Gibson Technology

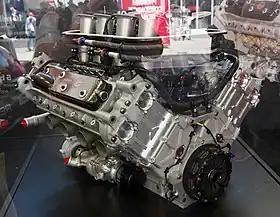
Gibson Technology GL458

In 2017 the rebranded company became the supplier of a 4.2-litre, naturally-aspirated V8 engine, producing approximately 600 hp, for the LMP2 Class for the European Le Mans Series, FIA World Endurance Championship and WeatherTech SportsCar Championship. Two of the many LMP2 cars powered by Gibson engines finished on the overall podium, and one led the race overall for some time until a recovering factory Porsche reclaimed the lead.